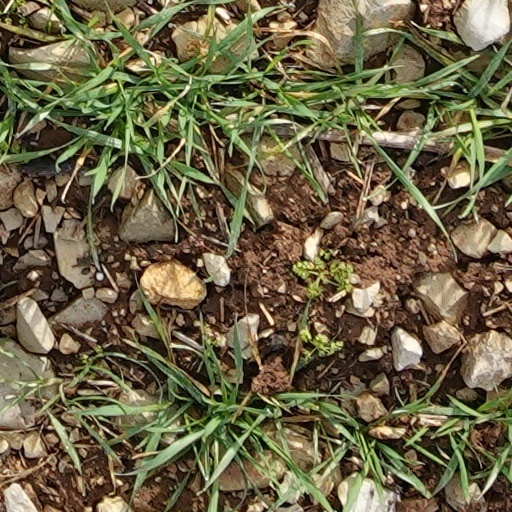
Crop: wheat